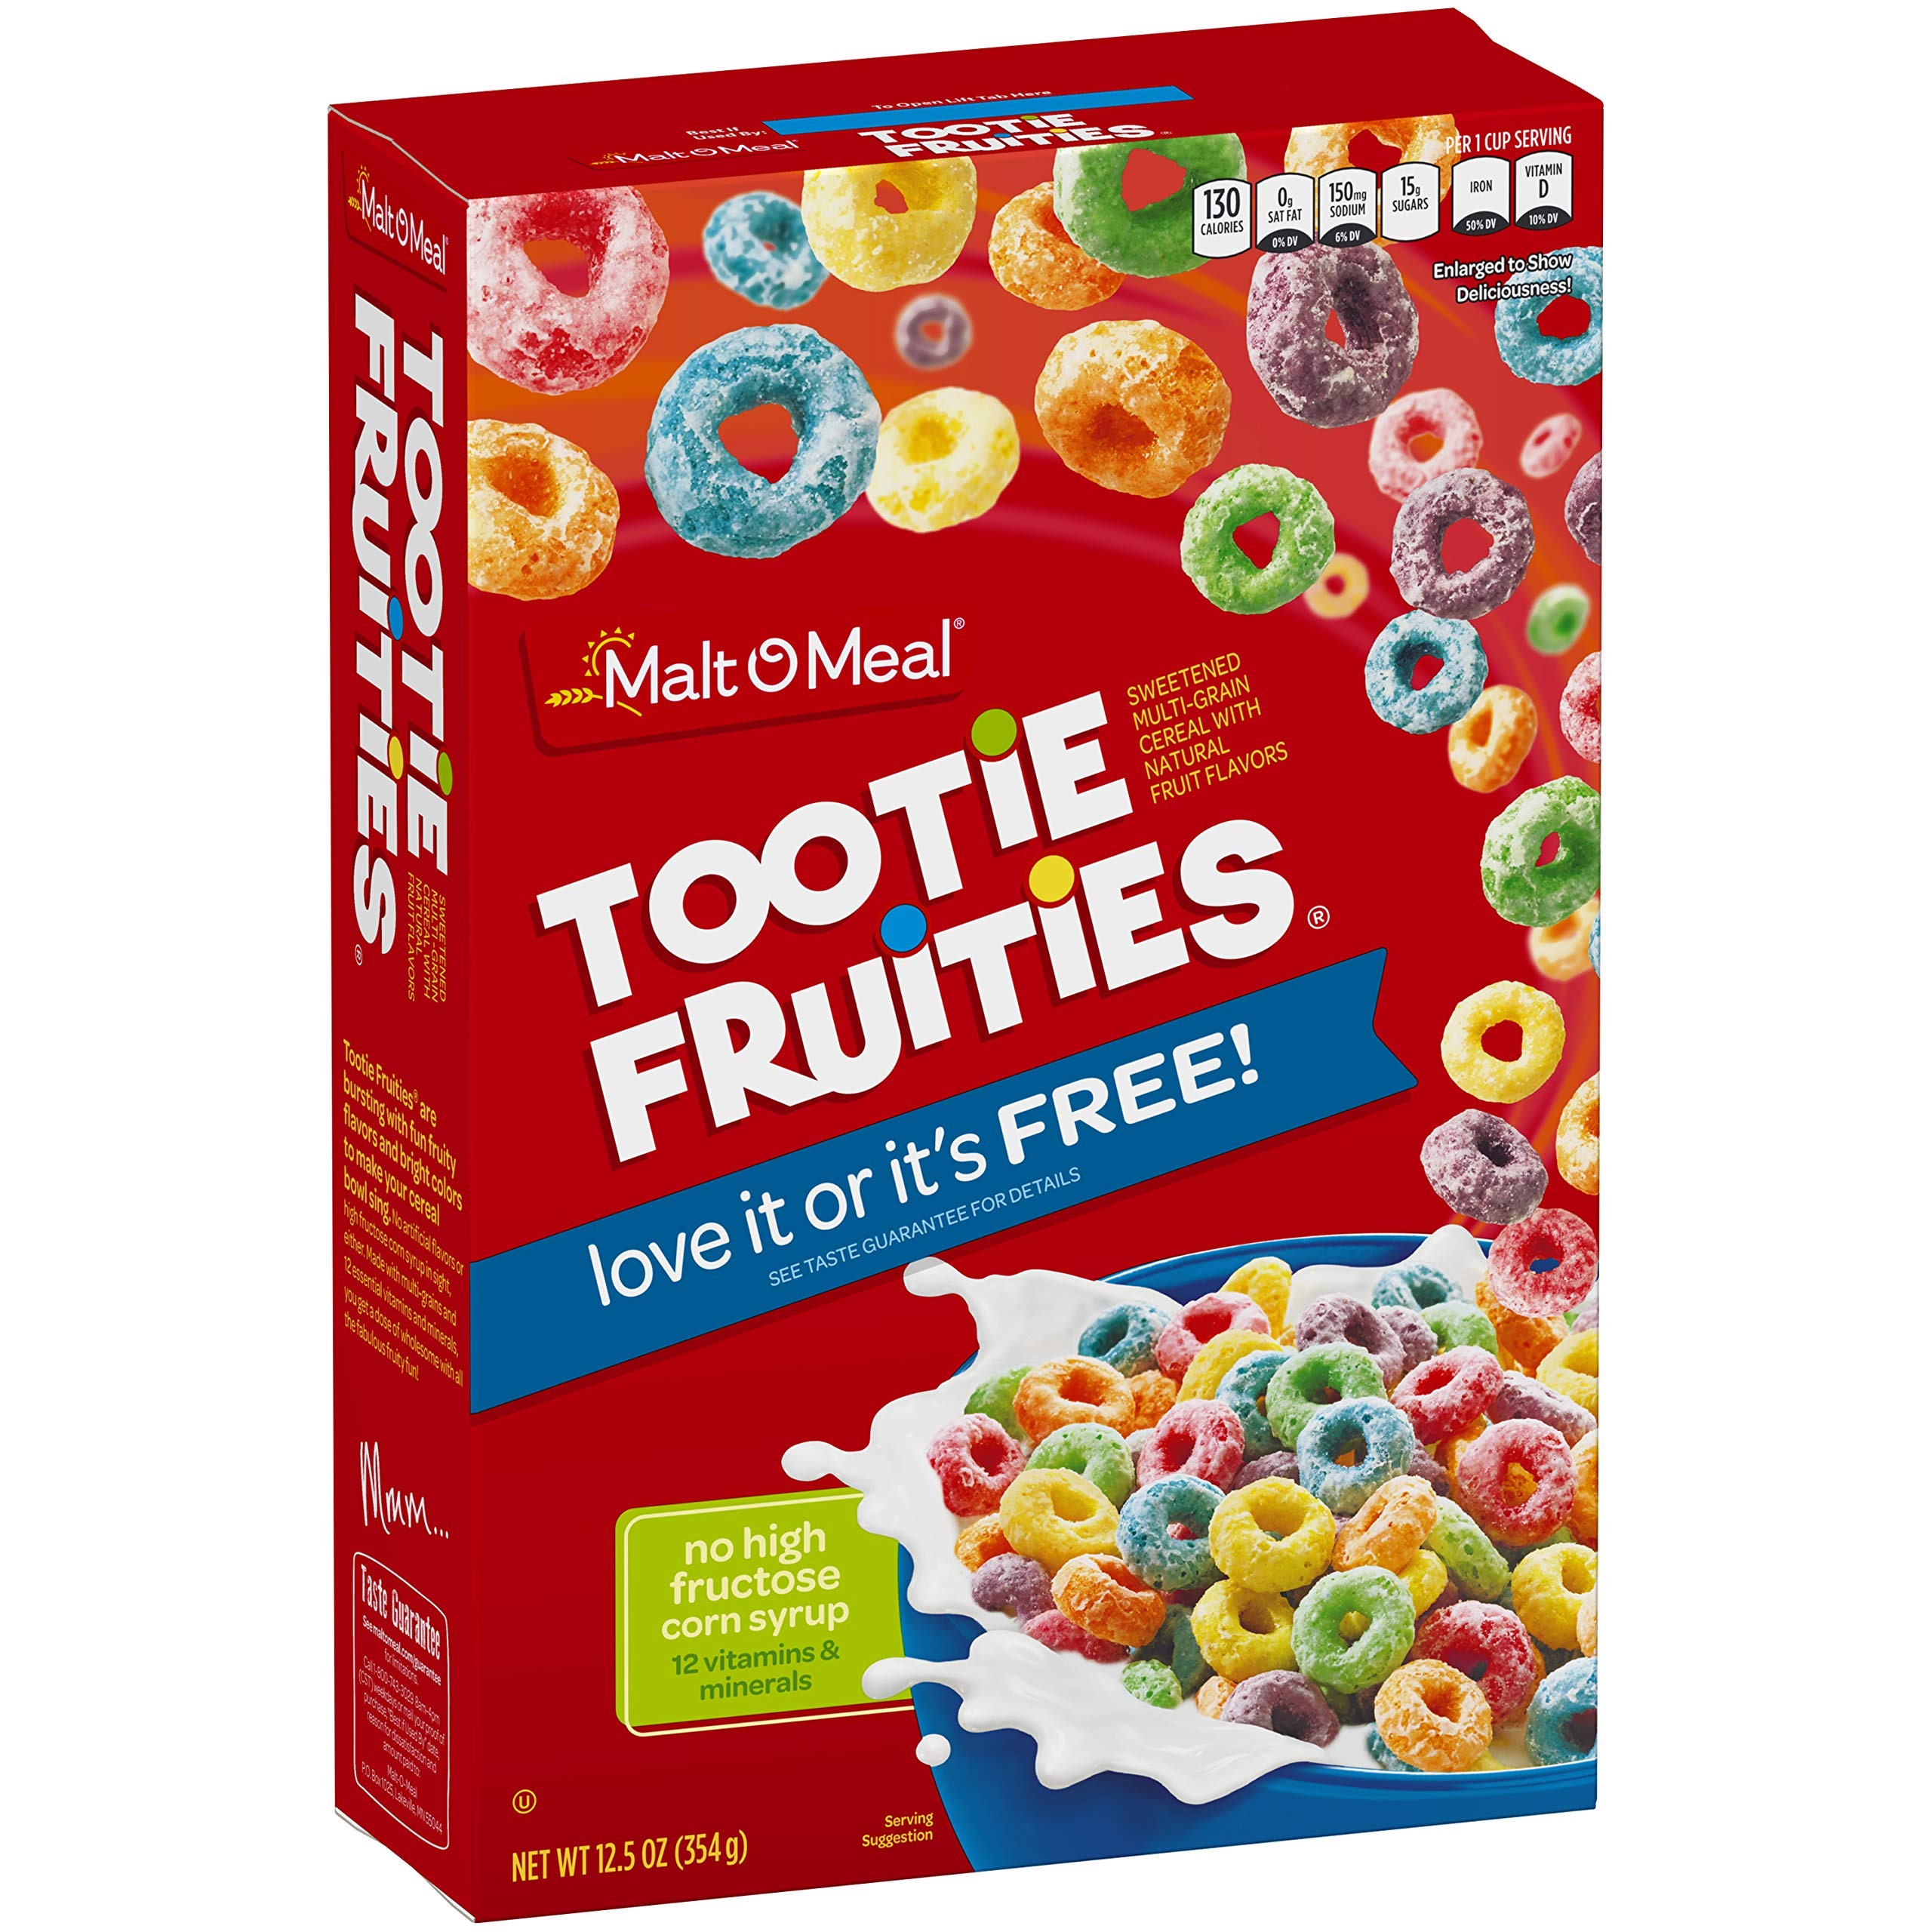
Item Name: Tootie Fruities Cold Cereal, 12.5 Ounce - 14 per case.
Product Description: Tootie Fruities Cold Cereal, 12.5 Ounce -- 14 per case. The colorful Os in Malt-O-Meals Tootie Fruities are packed with essential vitamins and minerals making this tasty cereal nutritious and delicious! Youll be surprised to find out that your favorite wallet-friendly cereal has more Calcium and double the amount of Iron, Protein and Folic Acid than Kelloggs Froot Loops and costs less per pound! Ingredients corn, wheat and whole grain oat flour, sugar, salt, calcium carbonate, natural orange, lemon, cherry, blueberry, raspberry, lime and other natural flavors, vitamin c (sodium ascorbate and ascorbic acid), yellow 6, niacin (niacinamide), vitamin a palmitate, reduced iron, zinc (zinc oxide), red 40, blue 1, vitamin b12, yellow 5, folate (folic acid), vitamin b6 (pyridoxine hydrochloride), vitamin b1 (thiamin hydrochloride), vitamin b2 (riboflavin), vitamin d. Bht (to preserve freshness). Contains wheat ingredients. Grains used in this product contain traces of soybeans. Kosher
Value: 175.0
Unit: Fl Oz

Price: 3.58